Paddy Bourke (footballer)

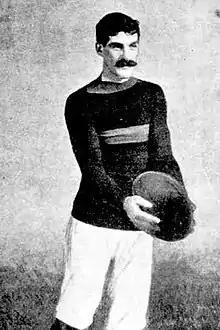
Bourke in 1910

Patrick Bourke (26 March 1883 – 26 February 1930) was an Australian rules footballer who played with Richmond in the Victorian Football League (VFL).